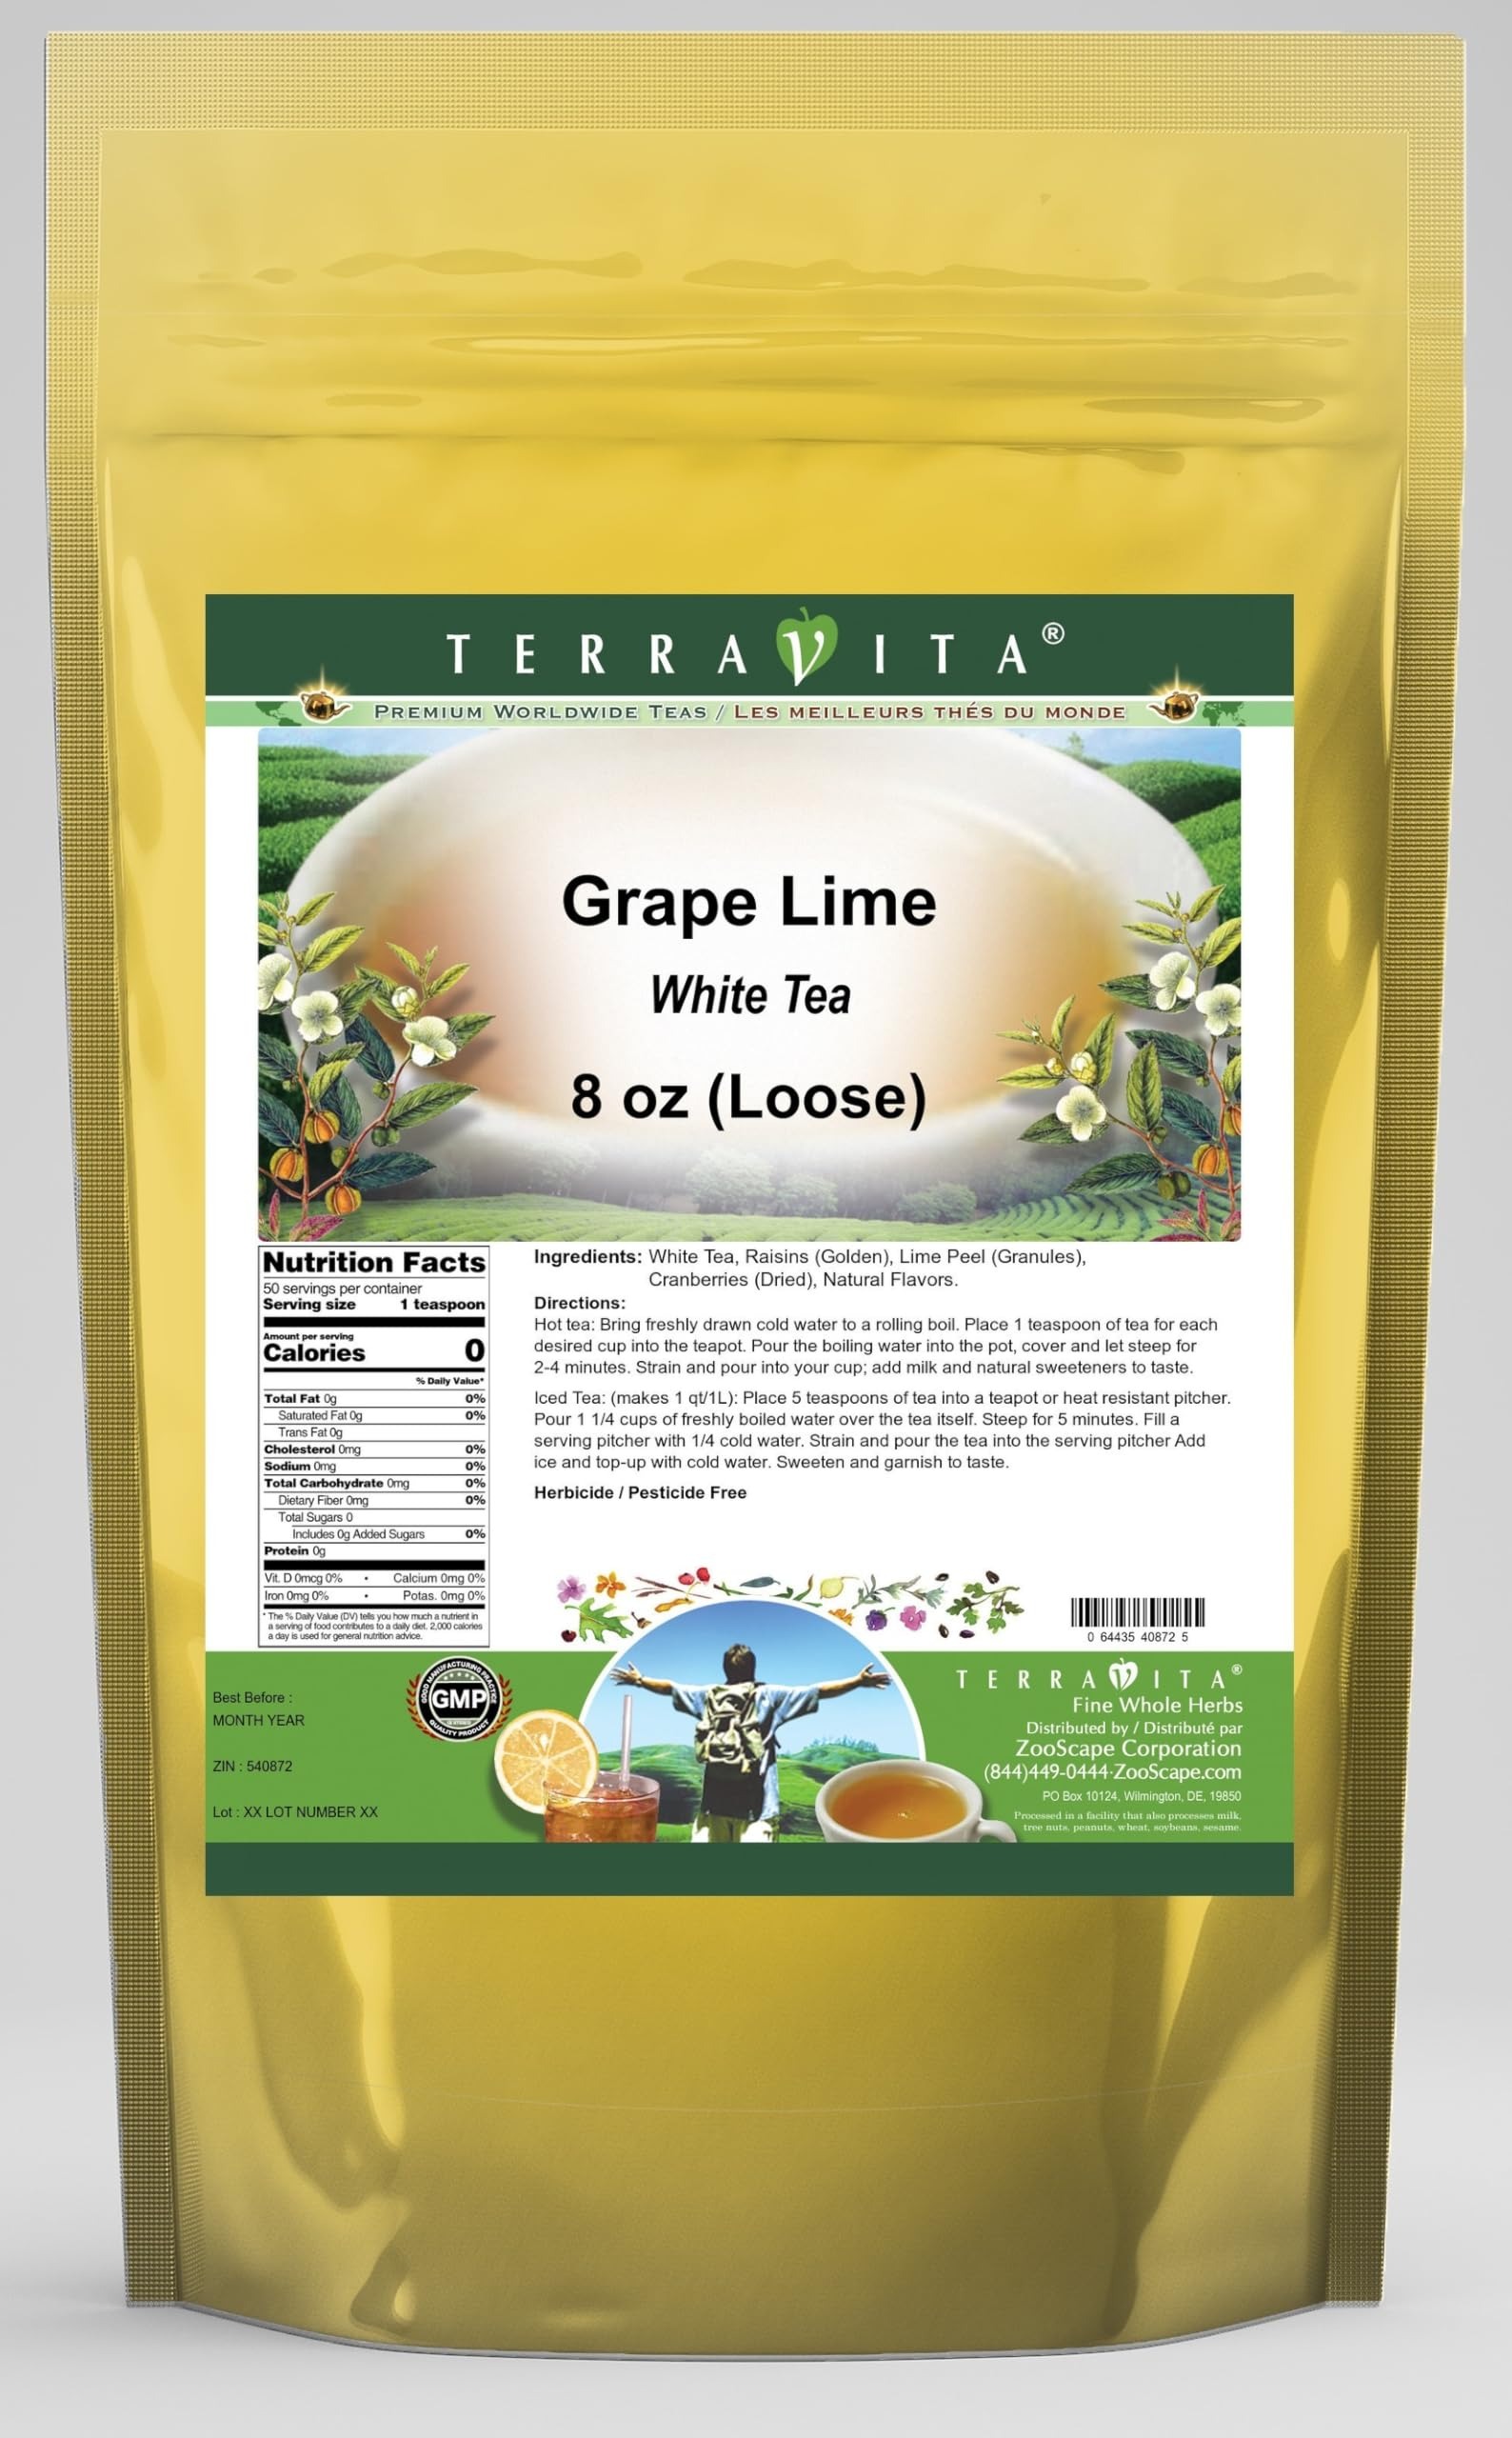
Item Name: Grape Lime White Tea (Loose) (8 oz, ZIN: 540872) - 2 Pack
Bullet Point 1: Our Grape Lime White Tea is a mouth-watering flavored White tea with Raisins (Golden), Lime Peel and Cranberries that you can enjoy all year round! The aroma and Grape Lime flavor is a delight! - Ingredients: White tea, Raisins (Golden), Lime Peel, Cranberries and Natural Grape Lime Flavor.
Bullet Point 2: No fillers.
Bullet Point 3: Manufacturer: TerraVita
Bullet Point 4: Size: 8 oz
Bullet Point 5: Loose Leaf White Tea - Packed in a convenient upright pouch!
Product Description: Our Grape Lime White Tea is a mouth-watering flavored White tea with Raisins (Golden), Lime Peel and Cranberries that you can enjoy all year round! The aroma and Grape Lime flavor is a delight! - Ingredients: White tea, Raisins (Golden), Lime Peel, Cranberries and Natural Grape Lime Flavor. - Hot tea brewing method: Bring freshly drawn cold water to a rolling boil. Place 1 teaspoon of tea for each desired cup into the teapot. Pour the boiling water into the pot, cover and let steep for 2-4 minutes. Strain and pour into your cup; add milk and natural sweeteners to taste. - Iced tea brewing method: (to make 1 liter/quart): Place 5 teaspoons of tea into a teapot or heat resistant pitcher. Pour 1 1/4 cups of freshly boiled water over the tea itself. Steep for 5 minutes. Fill a serving pitcher with 1/4 cold water. Strain and pour the tea into the serving pitcher Add ice and top-up with cold water. Sweeten and garnish to taste. - TerraVita is an exclusive line of premium-quality, natural source products that use only the finest, purest and most potent ingredients found around the world. TerraVita is hallmarked by the highest possible standards of purity, potency, stability and freshness. All of our products are prepared with the highest elements of quality control, from raw materials through the entire manufacturing process, up to and including the moment that the bottles or bags are sealed for freshness and shipped out to you. Our highest possible standards are certified by independent laboratories and backed by our personal guarantee. - TerraVita exists to meet and ensure your family's health and wellness without the harmful effects of chemicals and health products. We strive to make all of our products affordable and reliable and are constantly searching the market to main
Value: 16.0
Unit: Ounce

Price: 97.46